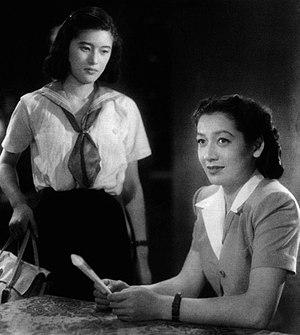
Yōko Sugi, née le 28 octobre 1928 à Tokyo et morte le 15 mai 2019 à Tokyo, est une actrice japonaise.
La Montagne bleue, littéralement Chaîne de montagnes bleues, est un film japonais en noir et blanc sorti en 1949 réalisé par Tadashi Imai d'après le roman Aoi sanmyaku de Yōjirō Ishizaka paru en 1949.
Tadashi Imai est un réalisateur japonais né le 8 janvier 1912 à Tokyo et mort le 22 novembre 1991.